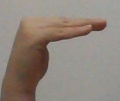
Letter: haa